Legislative districts of Camarines Norte

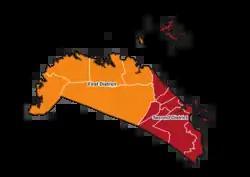
Districts of Camarines Norte

Camarines Norte was represented as part of Ambos Camarines, particularly the at-large district in the Malolos Congress from 1898 to 1899 and the first and second districts beginning in 1907, prior to being granted its own representation, after the division of Ambos Camarines in 1919 into Norte and Sur. From 1978 to 1984, it was part of the representation of Region V.